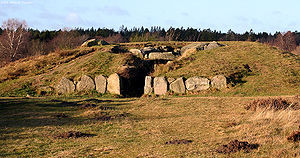
Nordisk før-kristen begravelse / Bondestenalderen
Jættestuen ved Tustrup i Østjylland fra omkring 3200 f.v.t. er den største i Østjylland.
Nordisk før-kristen begravelse dækker over flere forskellige former for begravelsestraditioner, der blev praktiseret i Norden før religionsskiftet, dvs. fra ca. 7.000 f.Kr. til ca. 1.000 e.Kr. Betegnelsen dækker over mange forskellige skikke, da gravlægninger varierede efter tid og sted.